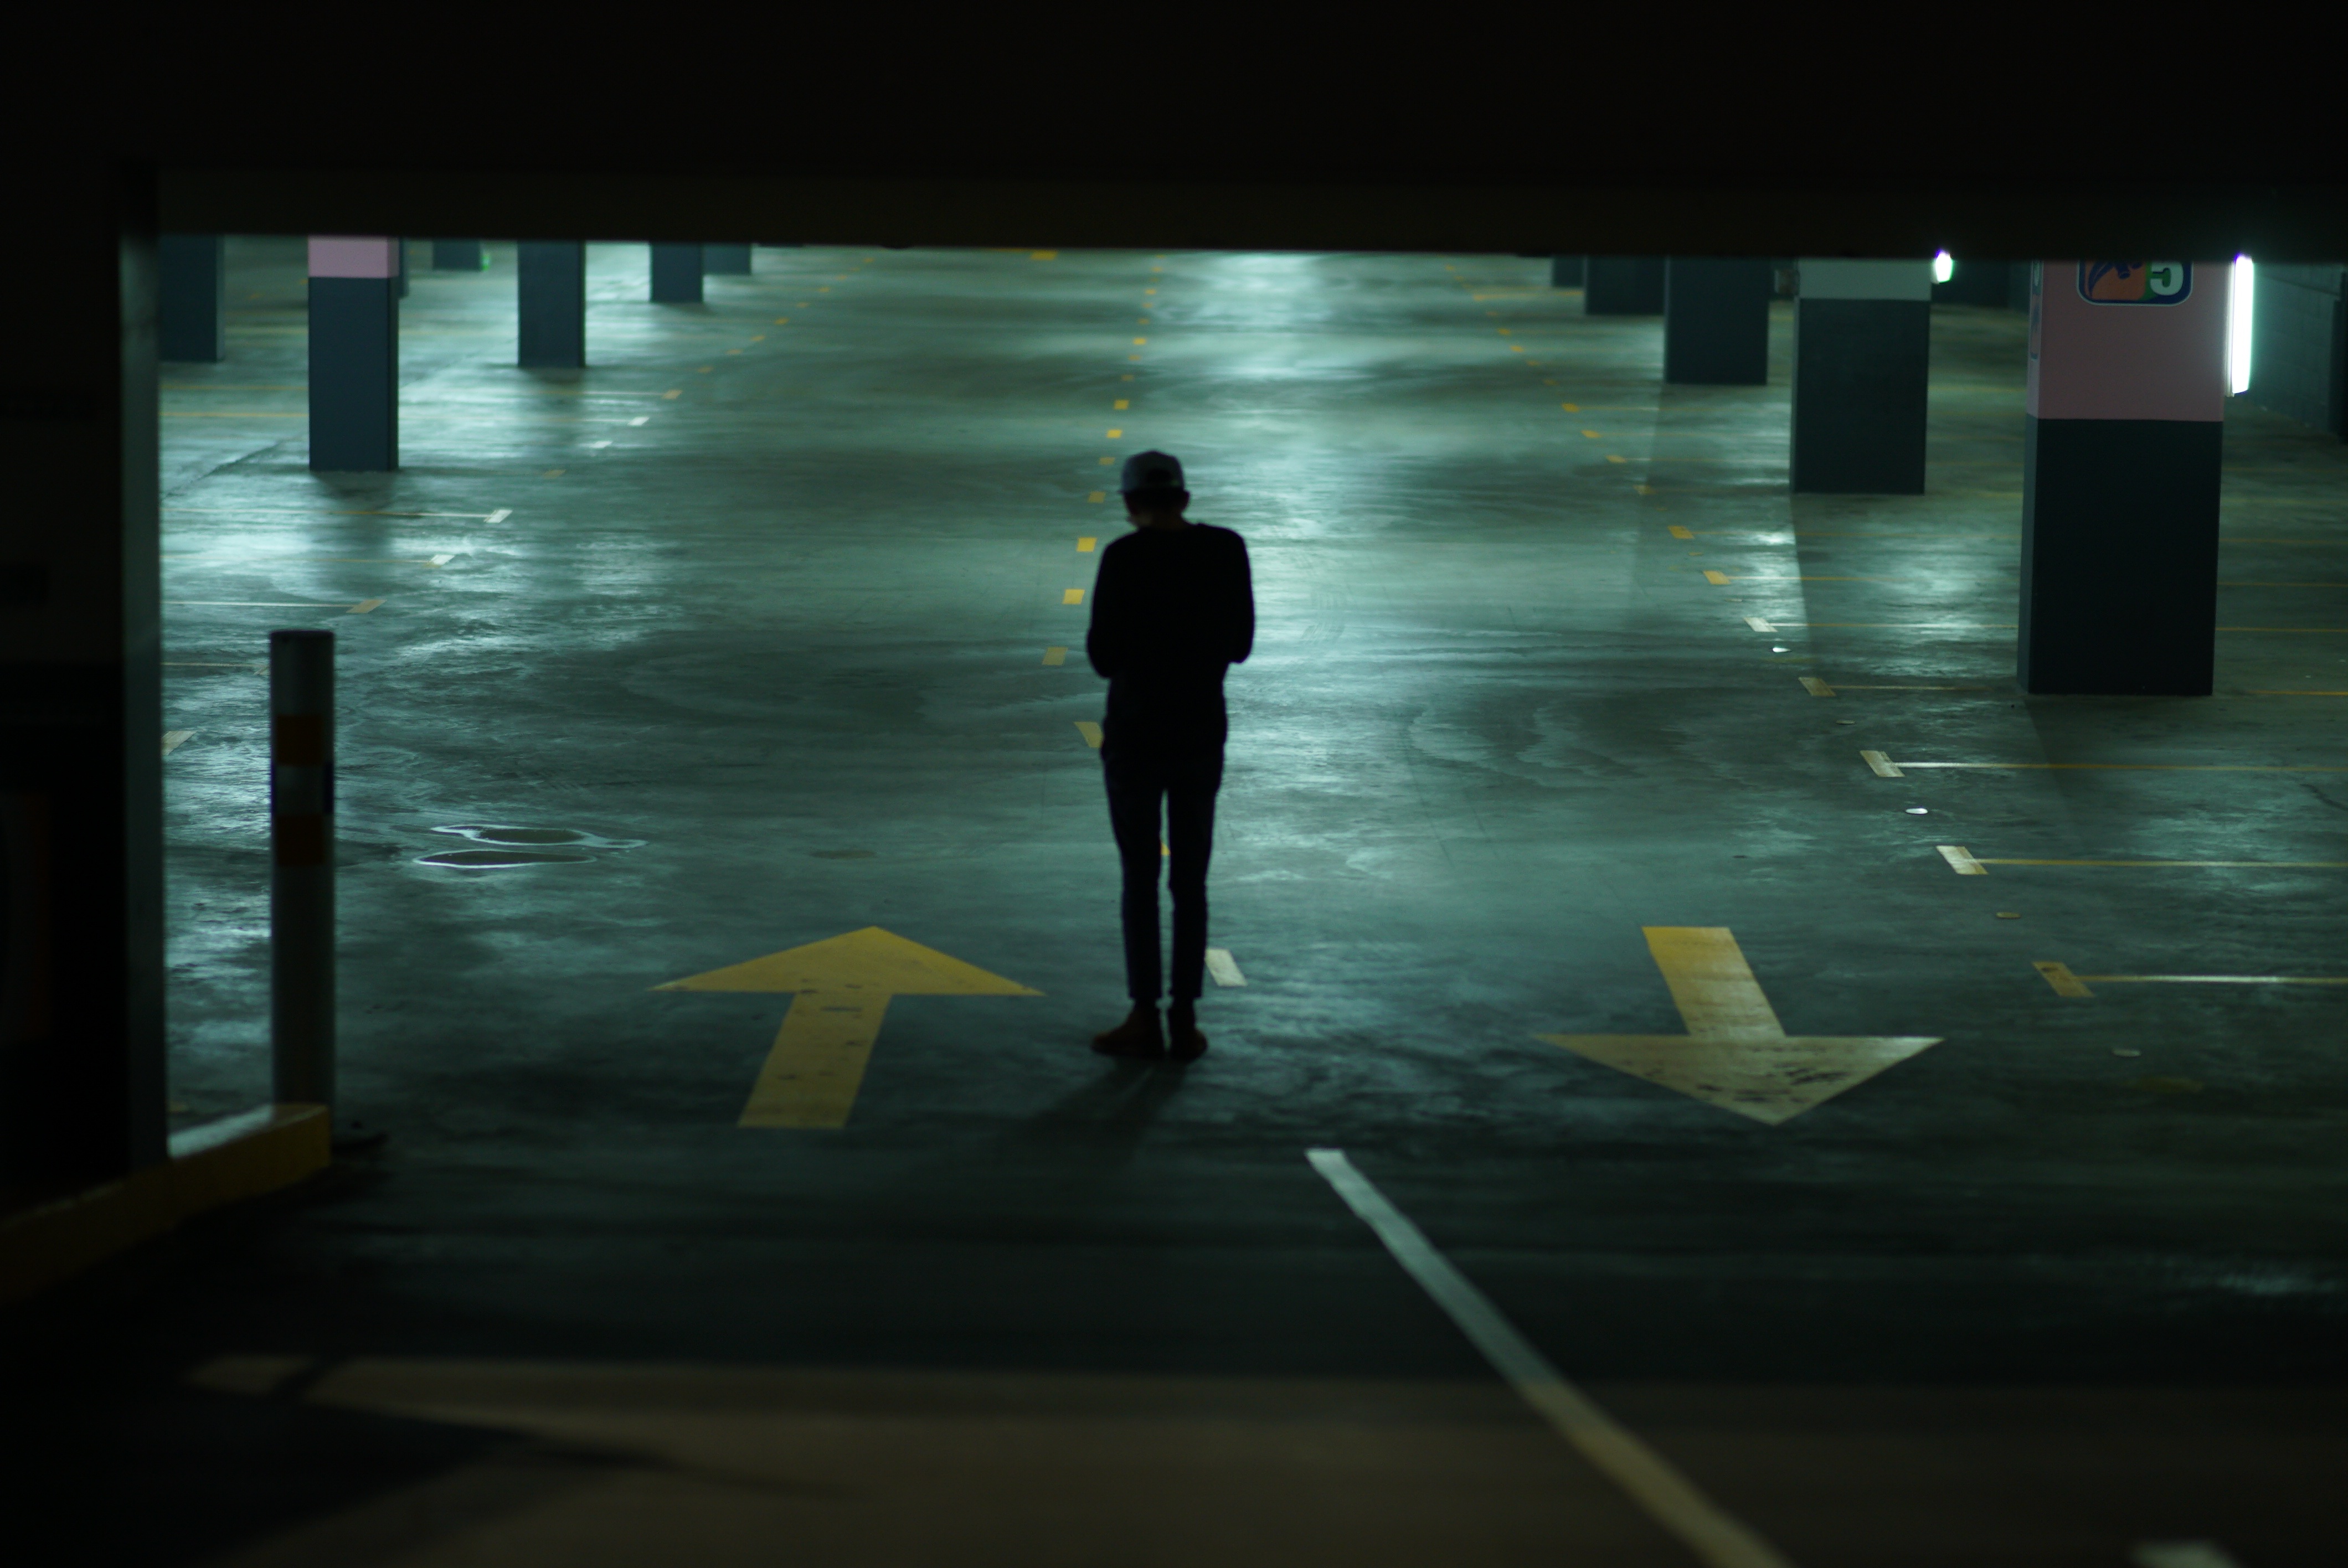
light, night, reflection, shadow, darkness, black, snapshot, screenshot, computer wallpaper